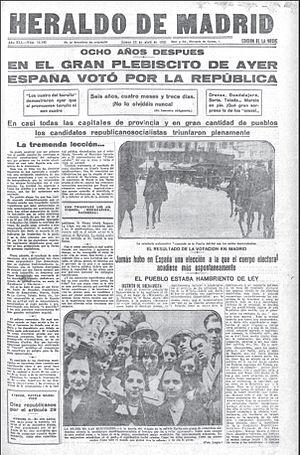
L’Heraldo de Madrid est un quotidien publié à Madrid entre 1890 et le 27 mars 1939. Fondé par Felipe Ducazcal y Lasheras avec la collaboration de Luciano Murrieta, il était d'idéologie libérale et évolua jusqu'au républicanisme de gauche. Au cours de cette période il fut parfois l'un des journaux espagnols les plus diffusés, non seulement à Madrid mais également dans le reste de l'Espagne. Le journal était publié tous les soirs sauf le dimanche et se composait d'environ 16 pages.